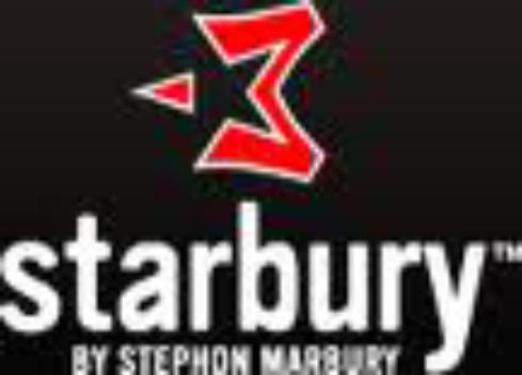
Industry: Clothes